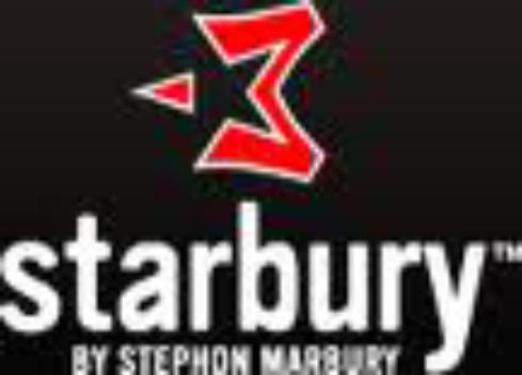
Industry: Clothes